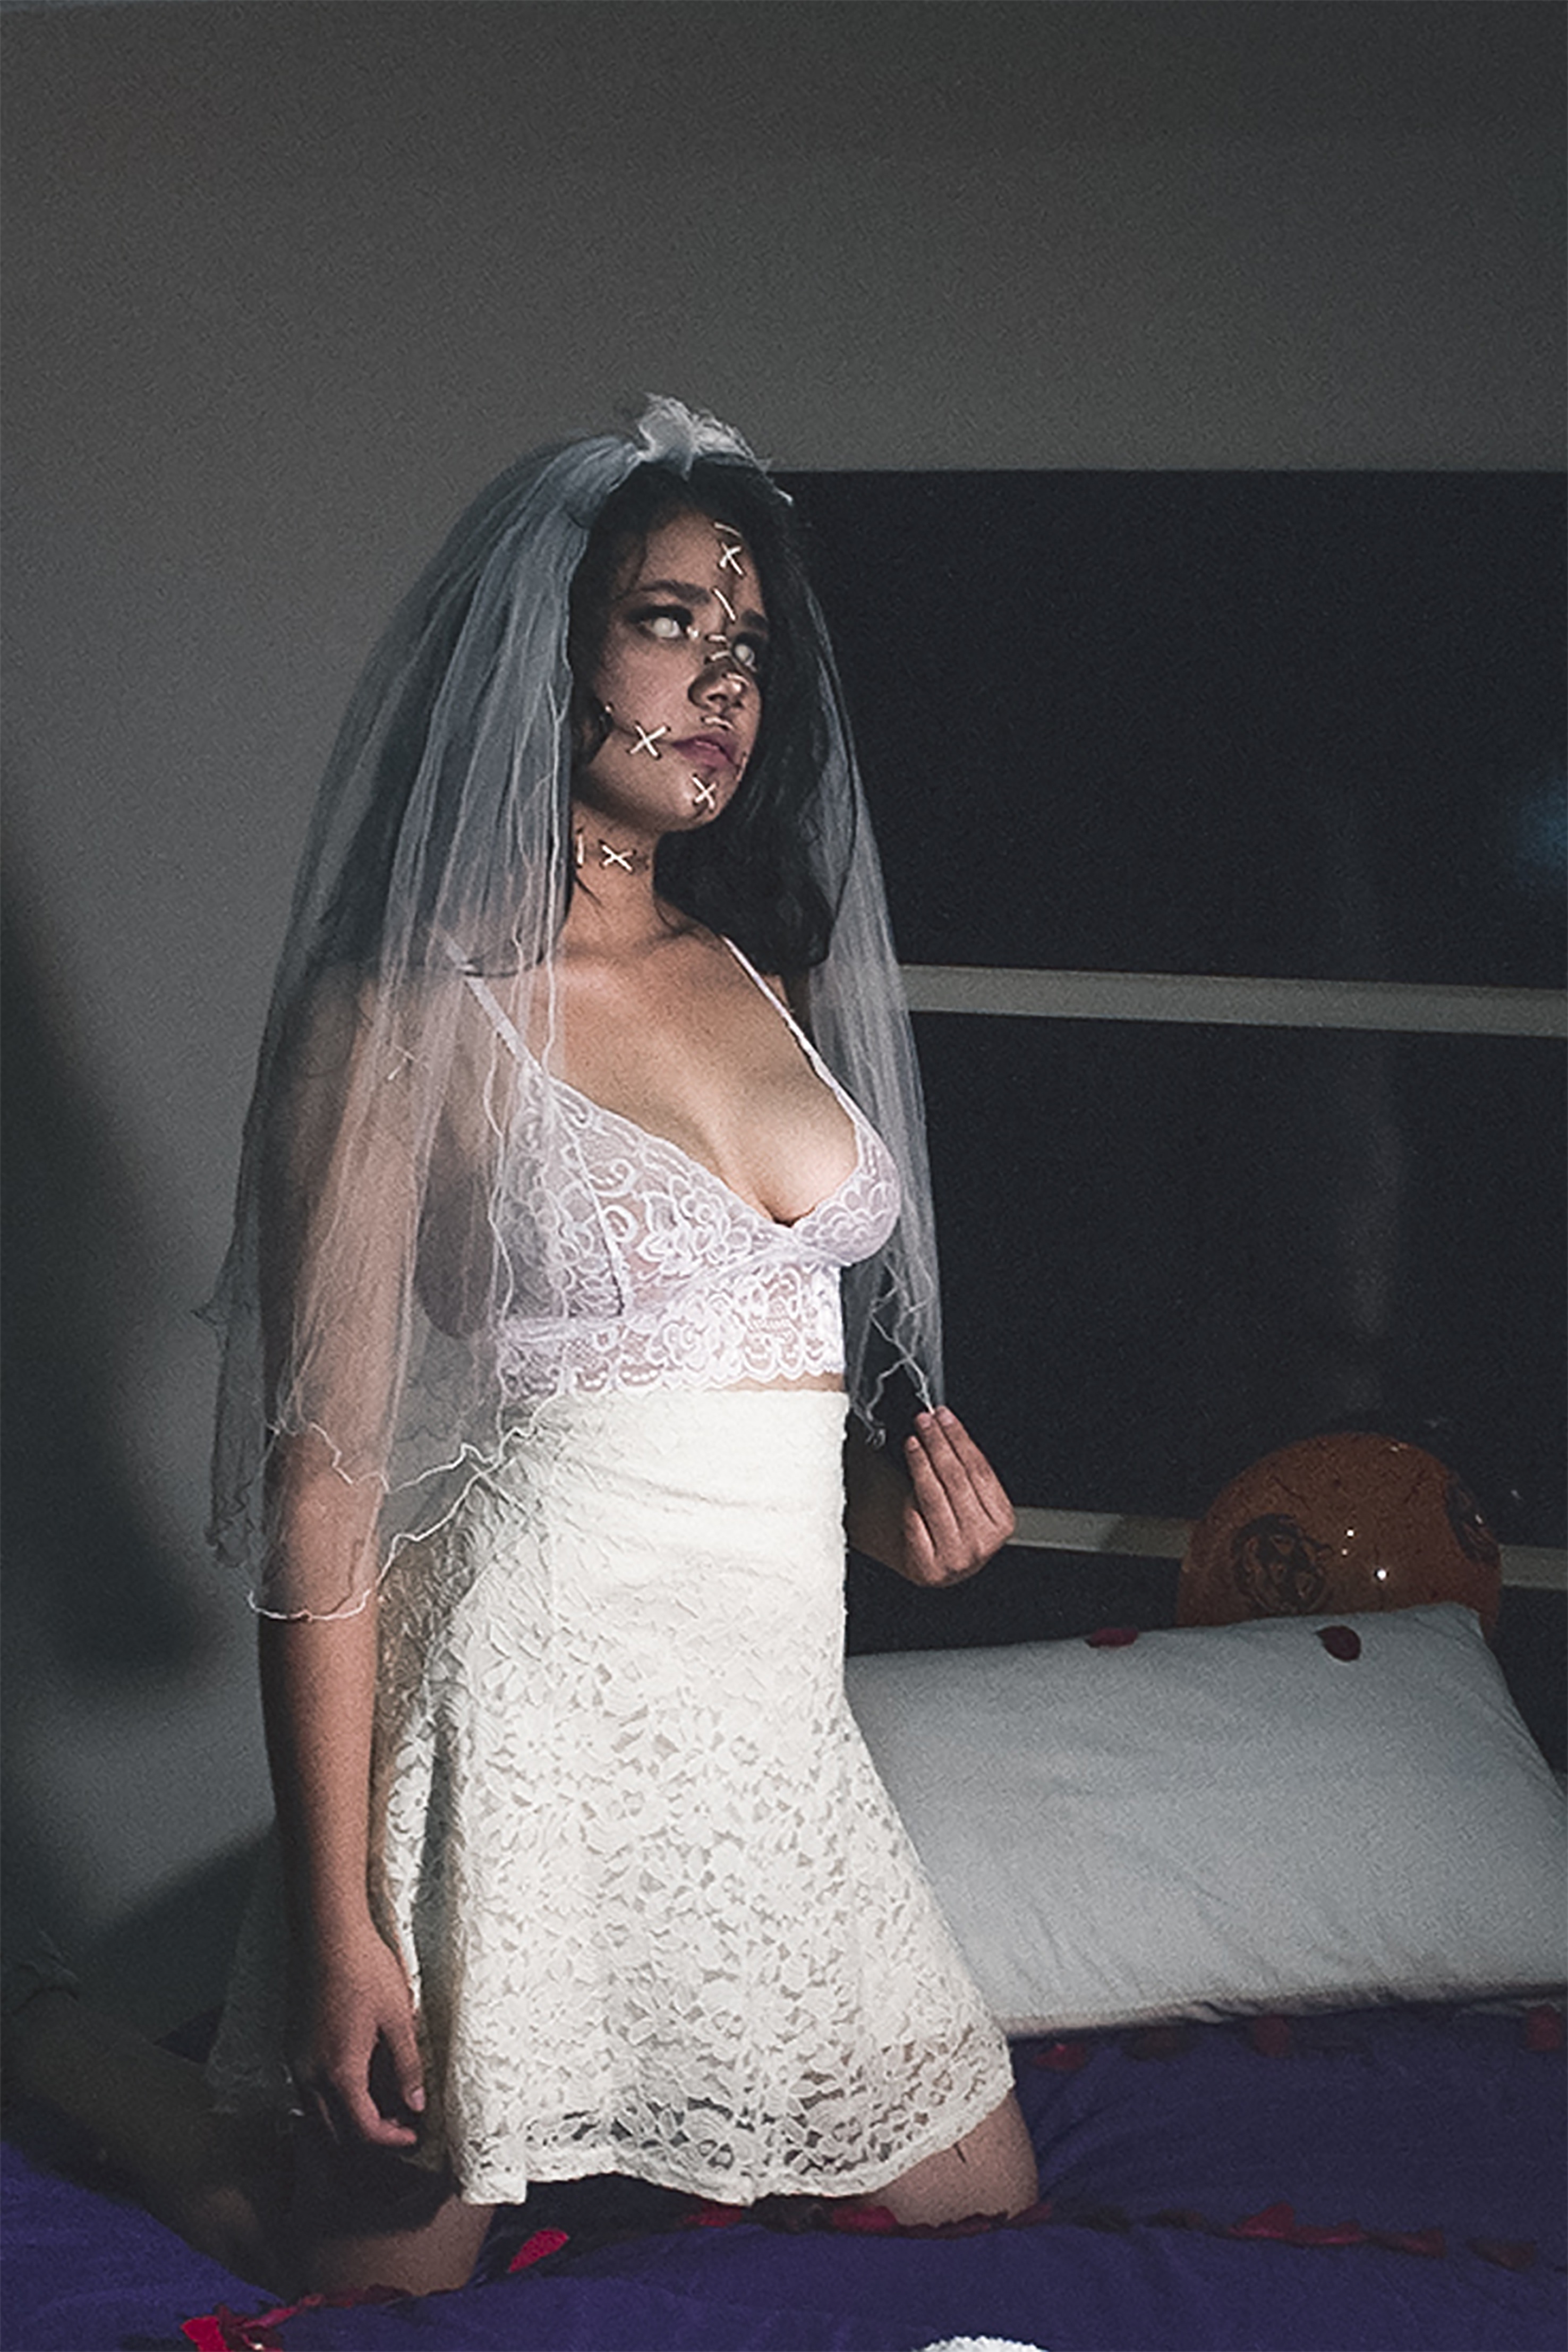
woman, wedding dress, bride, shoulder, bridal veil, bridal clothing, flash photography, happy, embellishment, gown, fashion design, black hair, bridal party dress, makeover, elbow, bridal accessory, veil, formal wear, waist, long hair, jewellery, beauty, flooring, event, fashion model, haute couture, headpiece, fun, wedding, tradition, fashion accessory, marriage, hair accessory, darkness, sitting, ceremony, fashion show, carpet, entertainment, photo shoot, performance, wedding ceremony supply